Arthur Bottomley

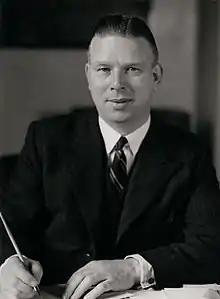
Bottomley in 1946

Arthur George Bottomley, Baron Bottomley, (7 February 1907 – 3 November 1995) was a British Labour Party politician, Member of Parliament and minister.